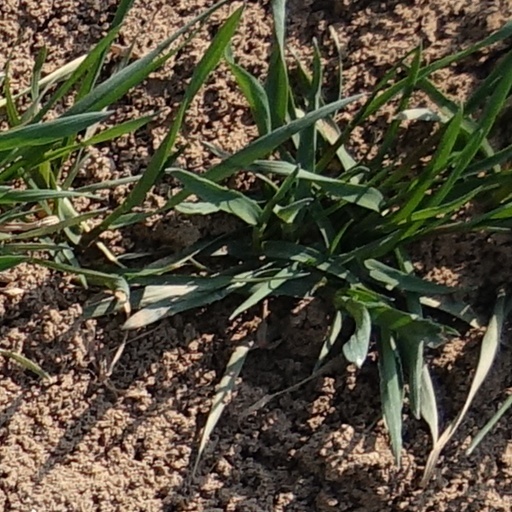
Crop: wheat